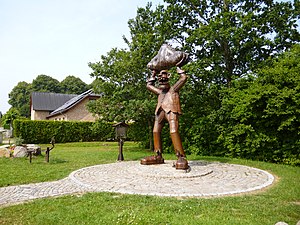
Ulsnæs / Galleri
Ulsnæs eller Ulsnis er en landsby og kommune beliggende midtvejs mellem Slesvig by og Kappel ved Sliens nordlige bred i Angel i Sydslesvig. Administrativt hører kommunen under Slesvig-Flensborg kreds i den nordtyske delstat Slesvig-Holsten. Kommunen samarbejder på administrativt plan med andre kommuner i omegnen i Sønder Brarup kommunefællesskab. Ulsnæs er sogneby i Ulsnæs Sogn. Sognet lå i Slis Herred, da området tilhørte Danmark.